Lacock Abbey

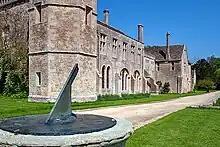
The east front of Lacock Abbey

In the 16th and early 17th centuries, Nicholas Cooper has pointed out, bedchambers were often named for individuals who customarily inhabited them when staying at a house. At Lacock, as elsewhere, they were named for individuals "whose recognition in this way advertised the family's affinities": the best chamber was "the duke's chamber", probably signifying John Dudley, 1st Duke of Northumberland, whom Sharington had served, while "Lady Thynne's chamber", identified it with the wife of Sir John Thynne of Longleat, and "Mr Mildmay's chamber" was reserved for Sharington's son-in-law Anthony Mildmay of Apethorpe in Northamptonshire.